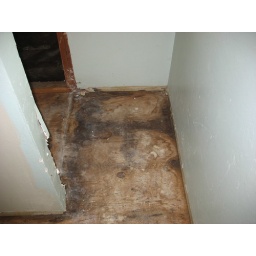
water damage on floor in front of shower